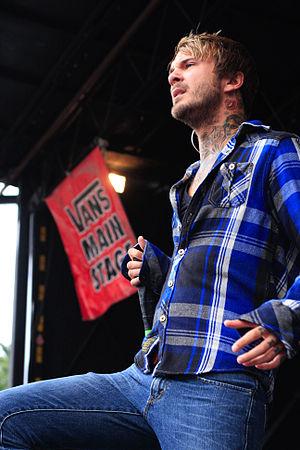
Craigery Michael « Craig » Owens est un chanteur et musicien américain, membre des groupes Chiodos, The Sound Of Animals Fighting, Isles & Glaciers et Destroy Rebuild Until God Shows.